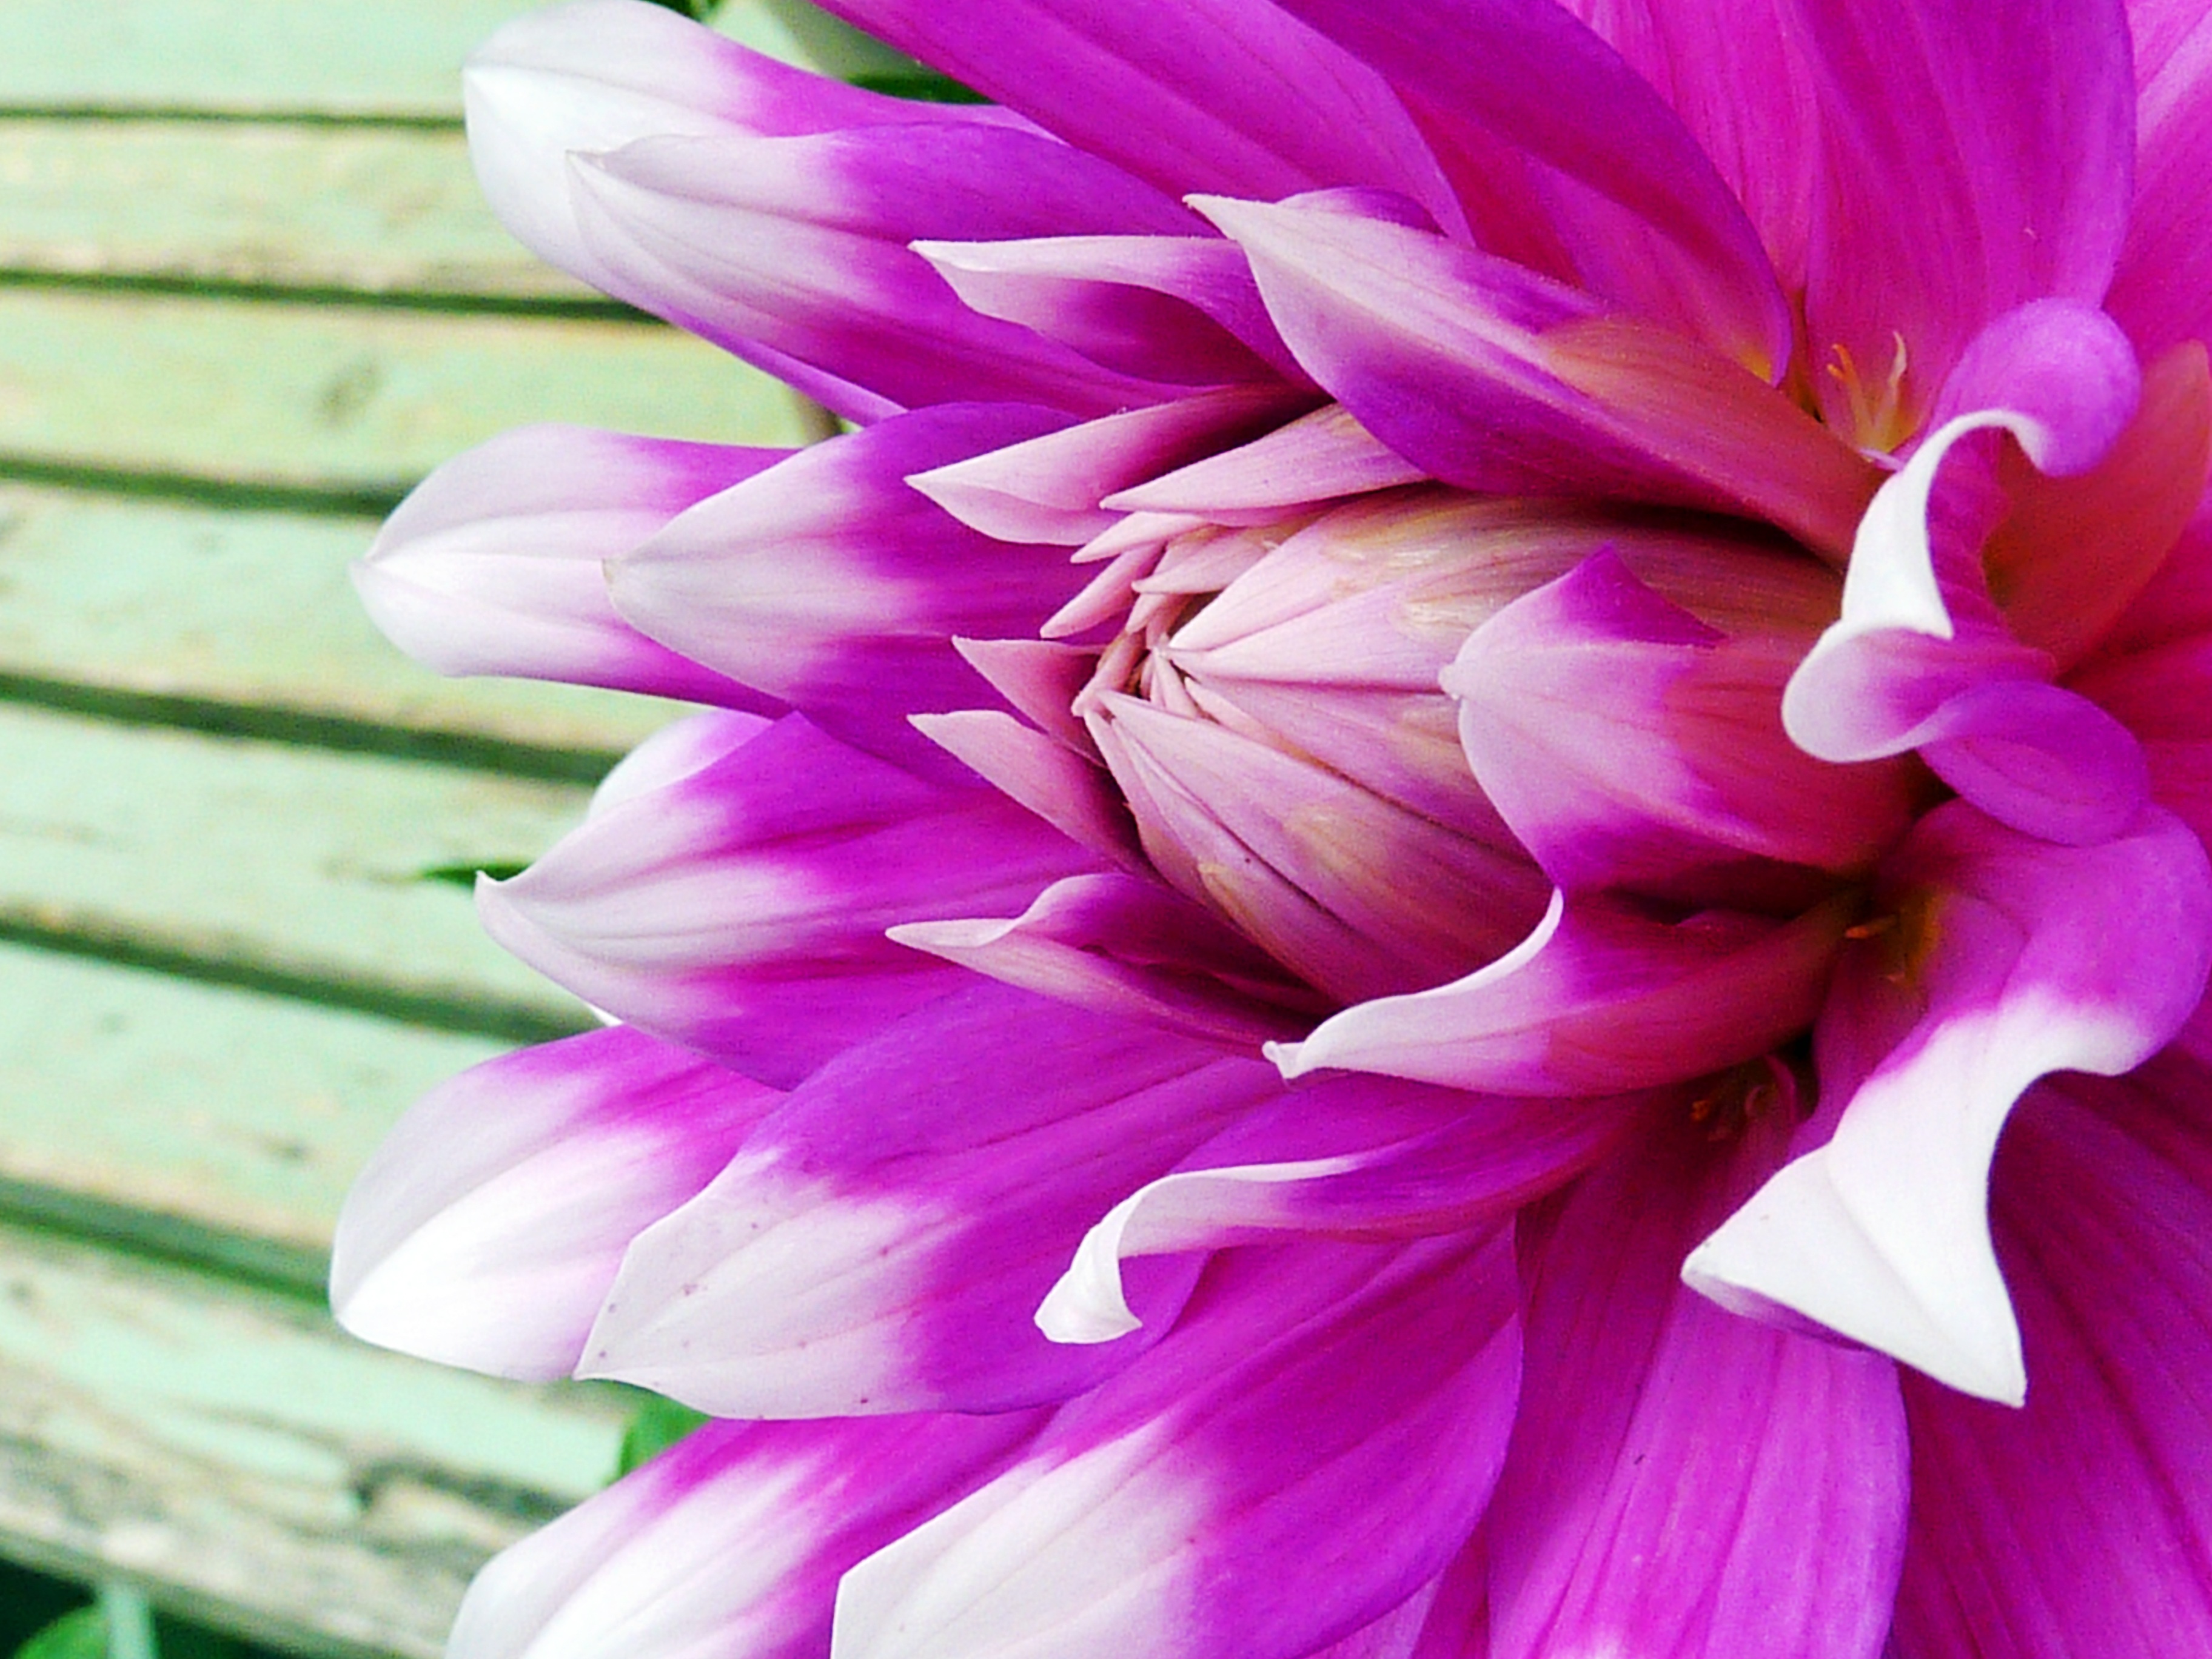
nature, blossom, plant, sunlight, flower, purple, petal, bloom, autumn, garden, pink, flora, flowers, close up, dahlia, composites, macro photography, flowering plant, daisy family, tuber crop, plant stem, land plant